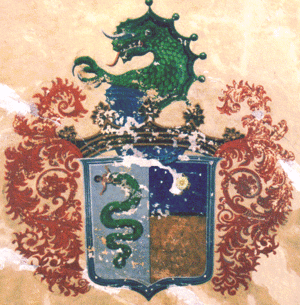
La famille Riario, souvent associée aux Della Rovere, Sforza, Rossi et Sansoni, est une famille qui est apparue au XIIᵉ siècle à Savone. Les principaux membres de la famille sont les cardinaux Pietro Riario, Raffaele Sansoni Riario Alessandro Riario, Tommaso Riario Sforza et Sisto Riario Sforza ainsi que les seigneurs de Forli et d'Imola, Girolamo Riario et Ottaviano Riario qui devient ensuite évêque de Viterbe.